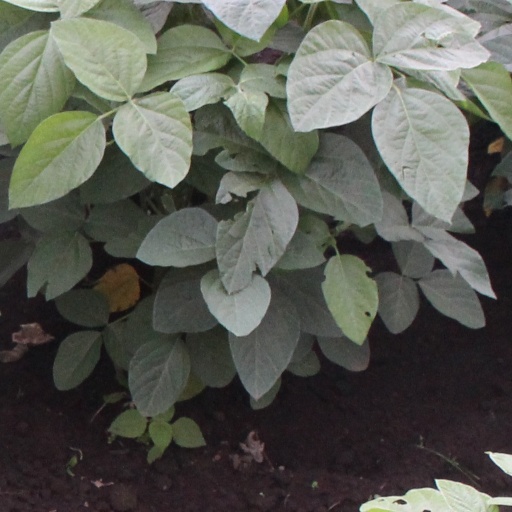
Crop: soybean